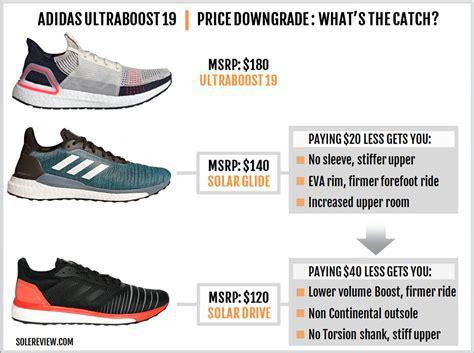
Brand: Adidas
Model: Ultraboost 19